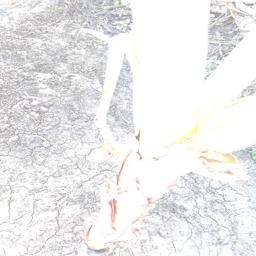
Label: BACTERIAL SOFT ROT